Pat Haden

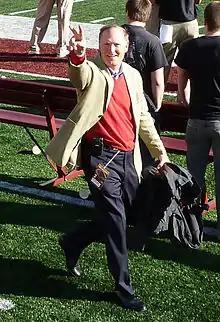
Giving USC's "Fight On" sign in 2010

Patrick Capper Haden (born January 23, 1953) is an American former professional football player and college administrator. He was the athletic director at the University of Southern California (USC) in Los Angeles from August 2010 to June 2016. He played quarterback for the USC Trojans before playing professionally in the National Football League (NFL) for the Los Angeles Rams from 1976 through 1981. He also played in the World Football League (WFL) for the Southern California Sun in 1975.